Percy Chapman

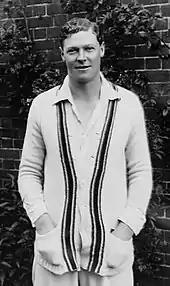
Chapman in about 1922

In 1921, Chapman averaged over 50 for the University and scored three centuries, although his growing reputation meant some critics felt he had underachieved. He once again played in the University match against Oxford and for the Gentlemen against the Players, and impressed commentators. Some critics suggested he, along with other promising University players, should play for England; the Test side was in the middle of a series against Australia which was lost 3–0, in the course of which an unusually large number of players were selected. Chapman once more appeared for Berkshire in August, scoring 468 runs and taking 19 wickets. At the end of the season, he was selected by Archie MacLaren in a match at Eastbourne, playing for an all-amateur non-representative England team against the undefeated Australian touring team. In a match that became famous in later years, MacLaren's team became the first to defeat the tourists, although Chapman was not successful personally. Chapman finished the season with 954 runs at 39.75.